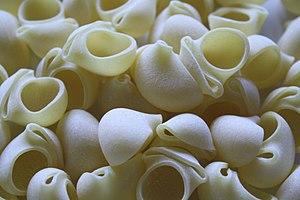
Les pâtes alimentaires se distinguent par leur forme et par leur composition. Elles peuvent être faites exclusivement de farine de blé, mais aussi avec ajout d'œufs, selon les traditions et les régions. Chacune est souvent associée à une préparation en particulier, selon son temps de cuisson, sa consistance, sa capacité à retenir la sauce, et la facilité avec laquelle on peut la manger. La sauce à l'amatriciana, par exemple, ne se mange pas avec des pâtes cheveux d'ange, mais avec des bucatini.